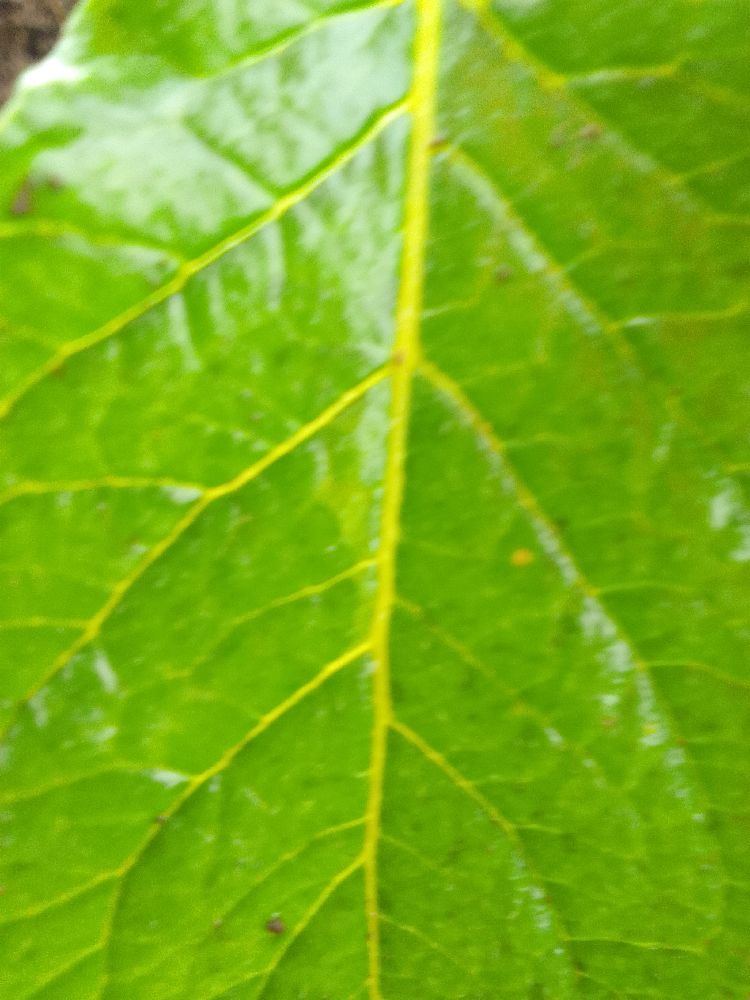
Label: Healthy